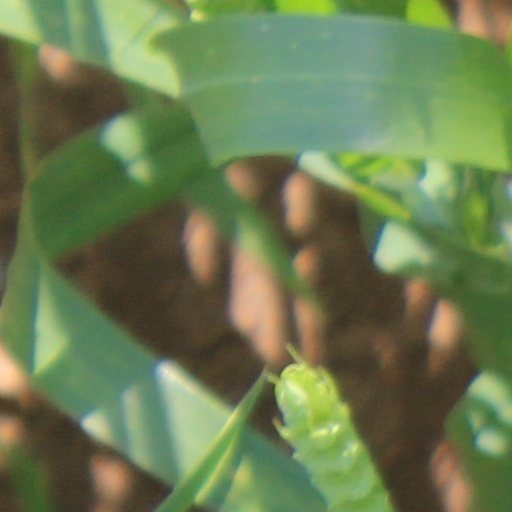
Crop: wheat